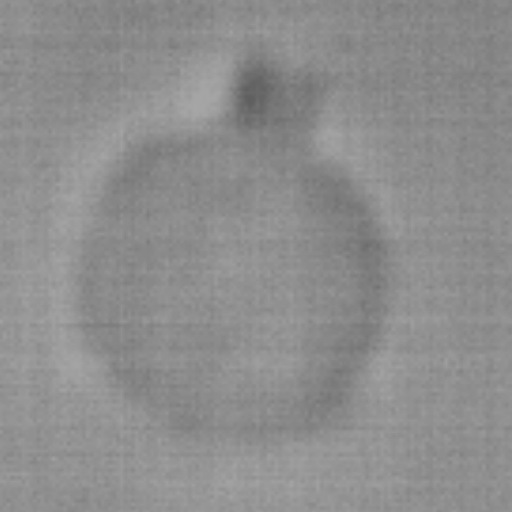
Label: No Defect